Vesterheim Norwegian-American Museum

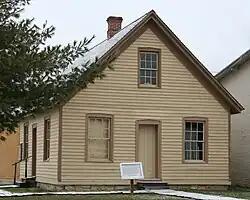
Norris Miller House

The Norris Miller House is at 118 North Mill Street, in Heritage Park. Norris Miller, a carpenter from Ohio, built this house in west Decorah in 1856. It was listed on the National Register of Historic Places in 1976.